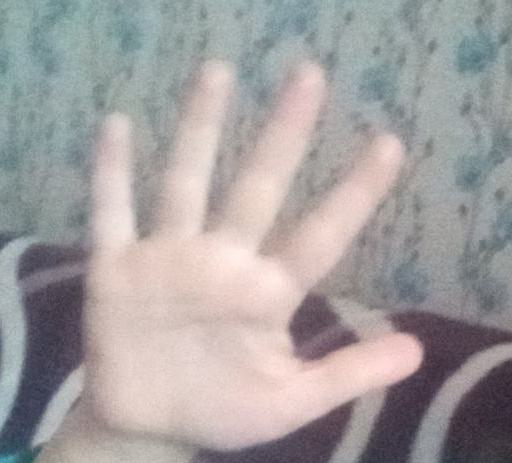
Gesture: palm